Circuito de Jerez

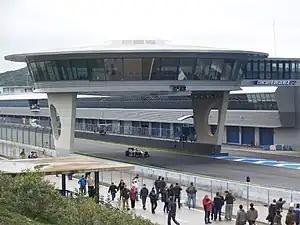
Sebastian Vettel at the 2010 testing sessions, with Red Bull RB6.

The circuit opened on 8 December 1985. During 1986 the circuit hosted the first international motorcycle event in Spain in March and the Formula One Spanish Grand Prix in April. The circuit's relatively remote location hindered significant spectator turnout, although up to 125,000 can be accommodated. Because of this, F1 moved to Barcelona following the 1990 race.